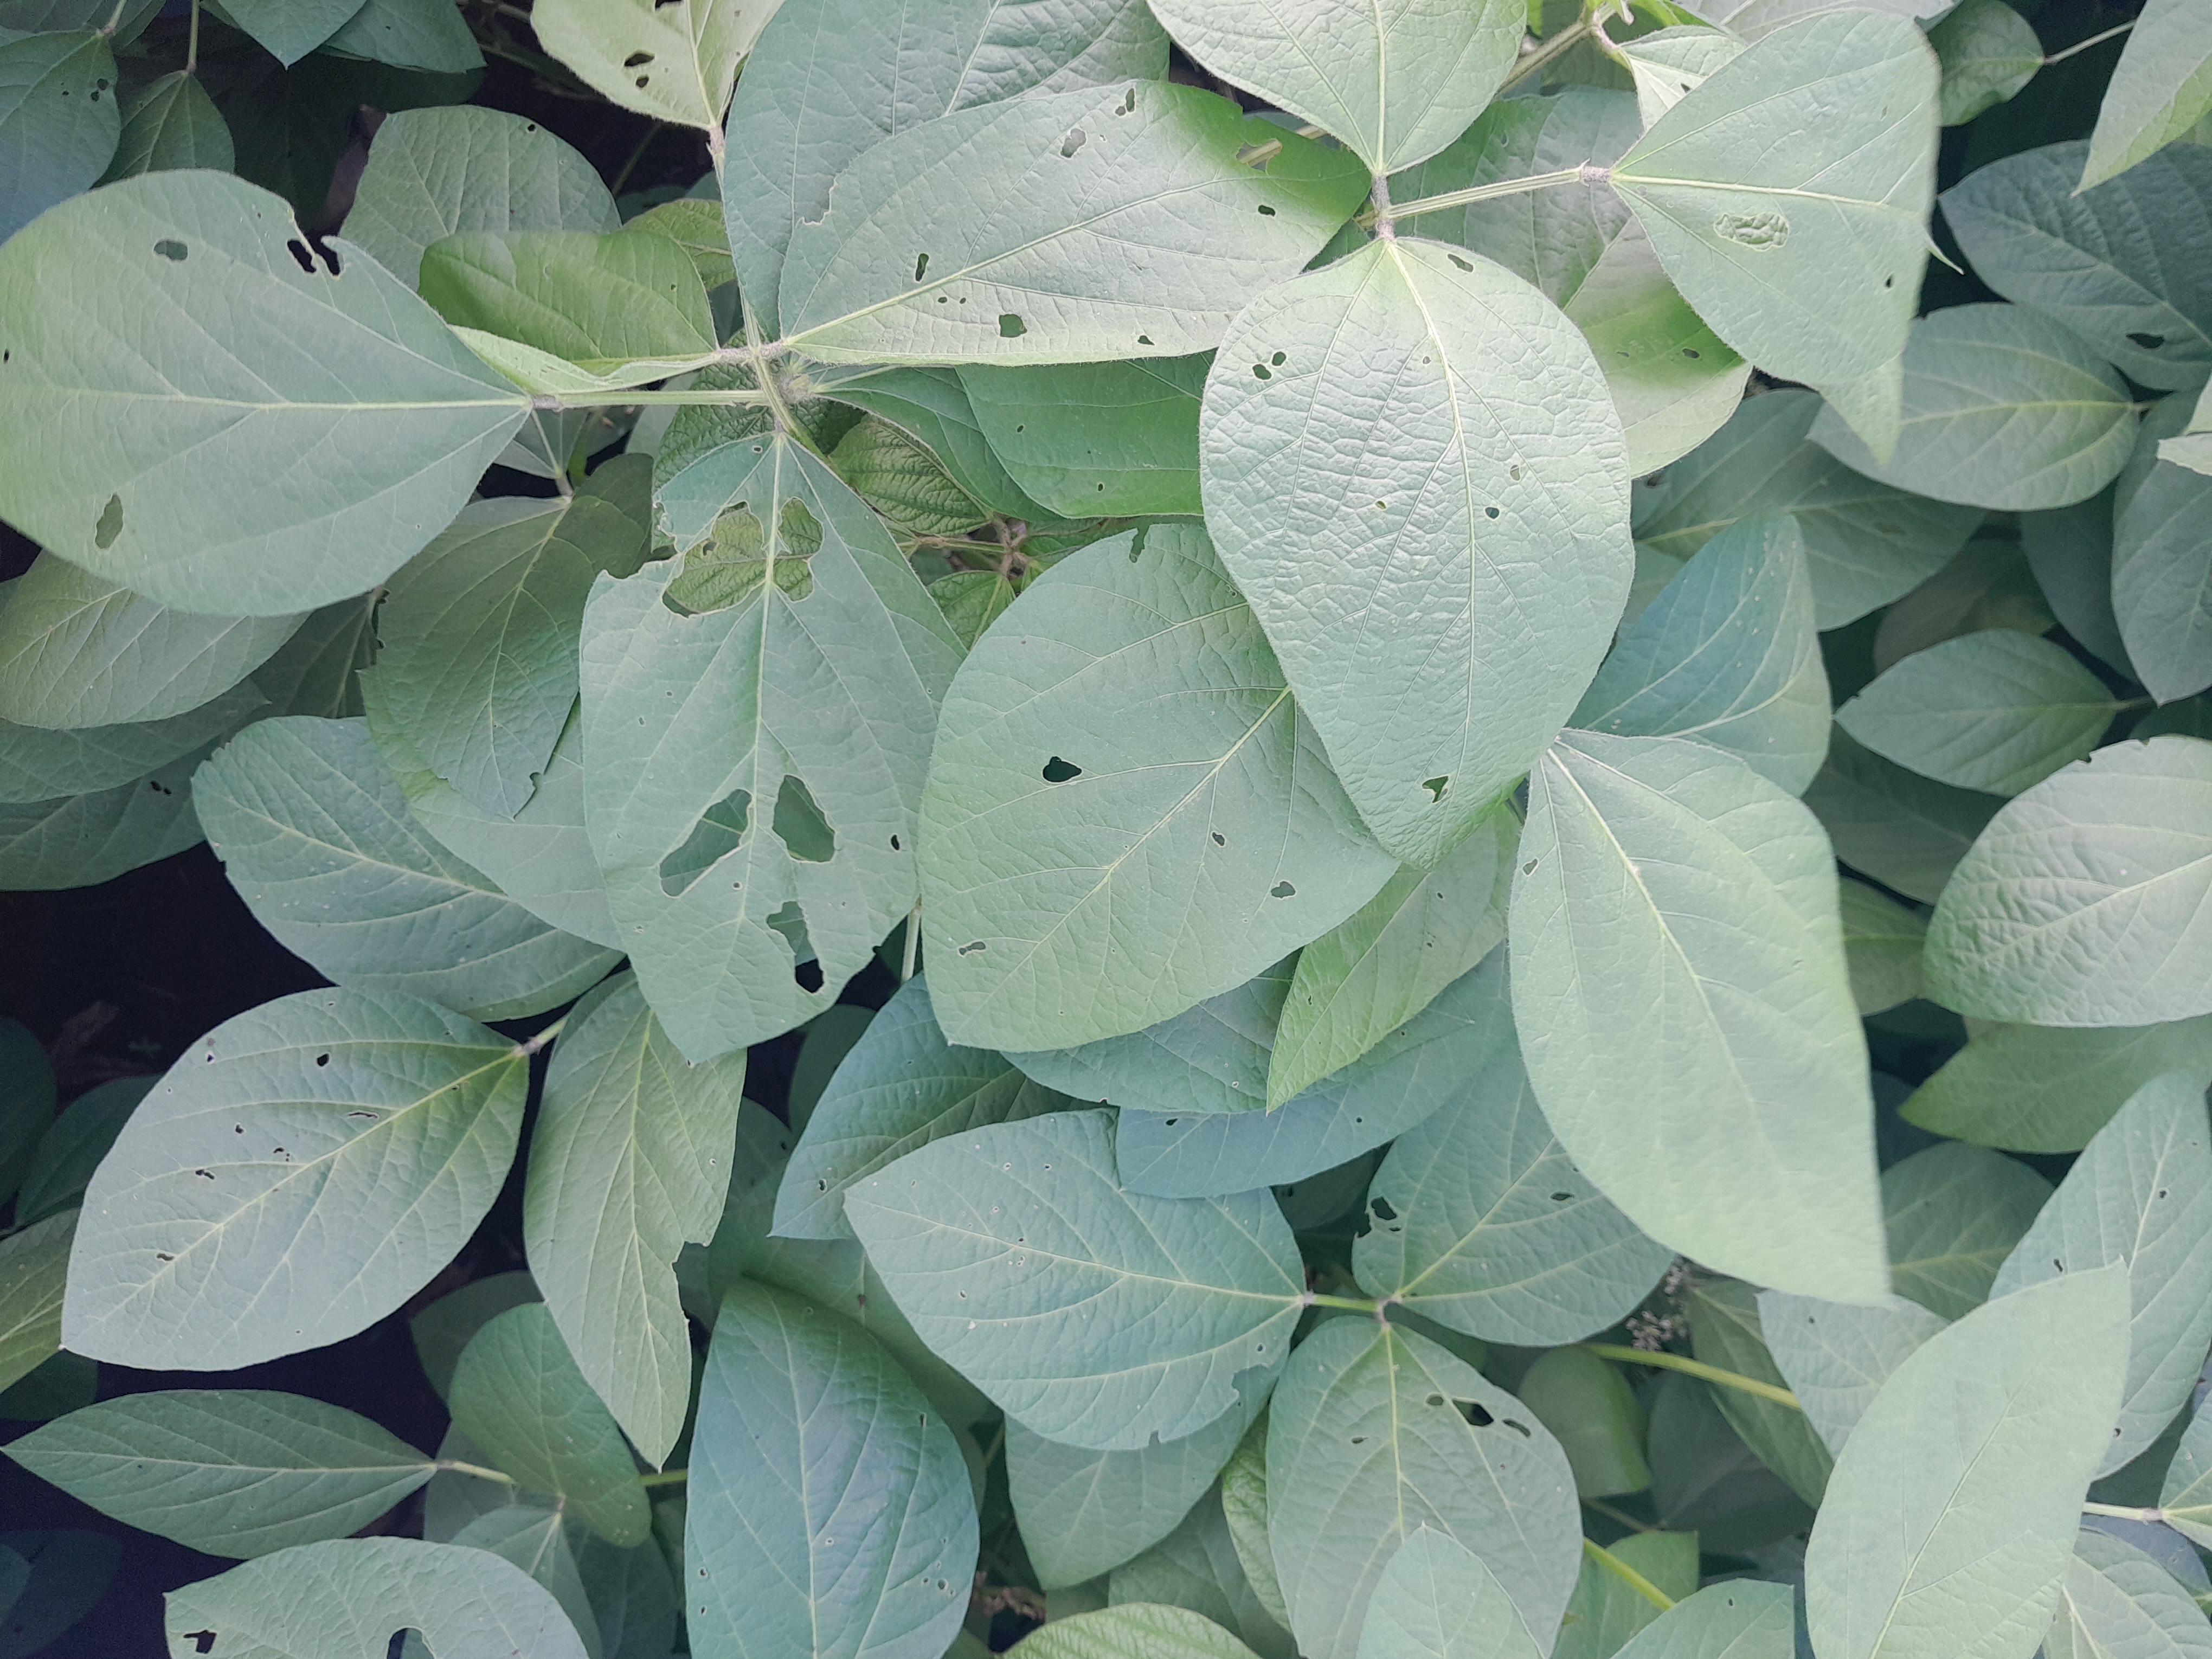
Label: Healthy